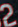
Number: 2